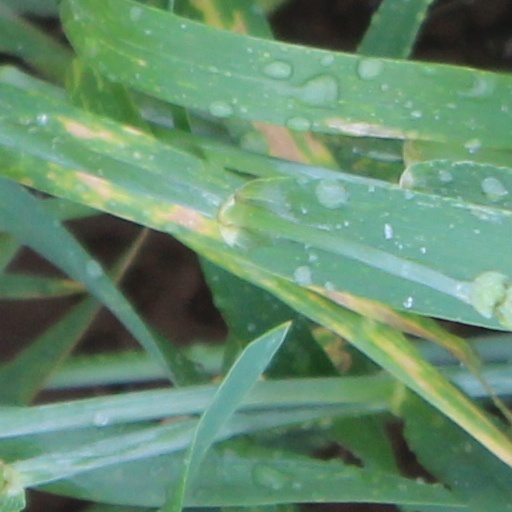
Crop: wheat